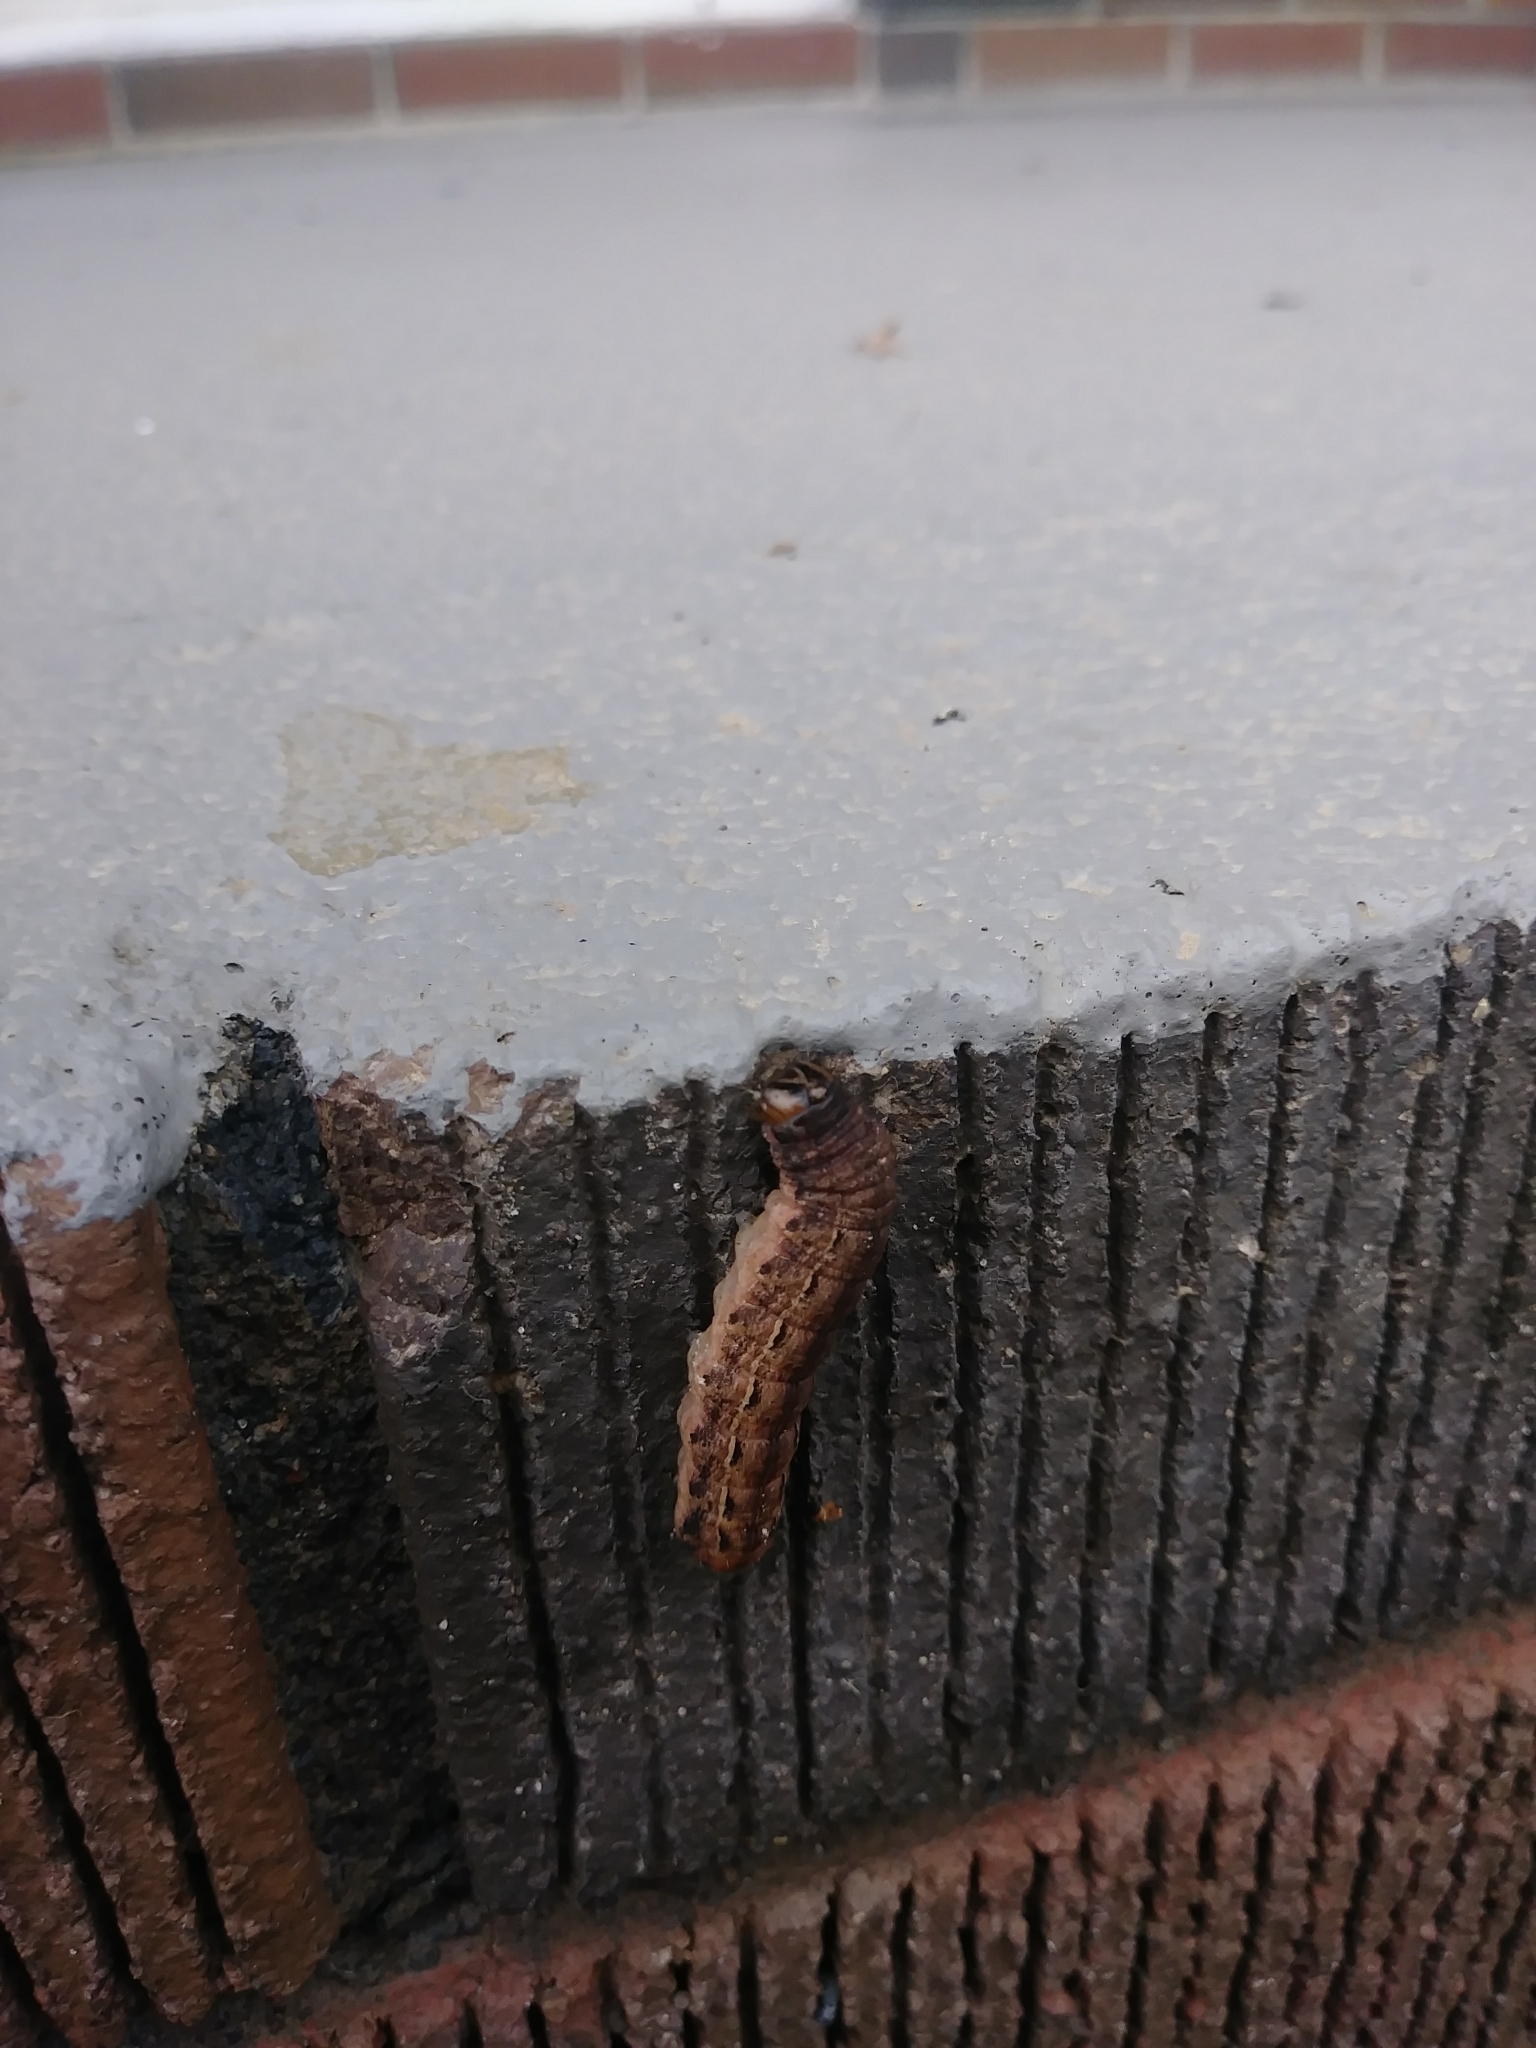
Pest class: cutworms